Nauvoo Expositor

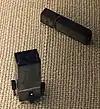
Lead type from "Nauvoo Expositor" that was dumped onto Mulholland Street in Nauvoo

On May 23, a grand jury from the Hancock County Circuit Court issued a criminal indictment against Smith on the charges of perjury based on the statements of Joseph Jackson and Robert Foster. A second indictment, for "fornication and adultery", was issued based on the statements of William and Wilson Law who swore Smith had been living with Maria Lawrence "in an open state of adultery" since the prior October 12.